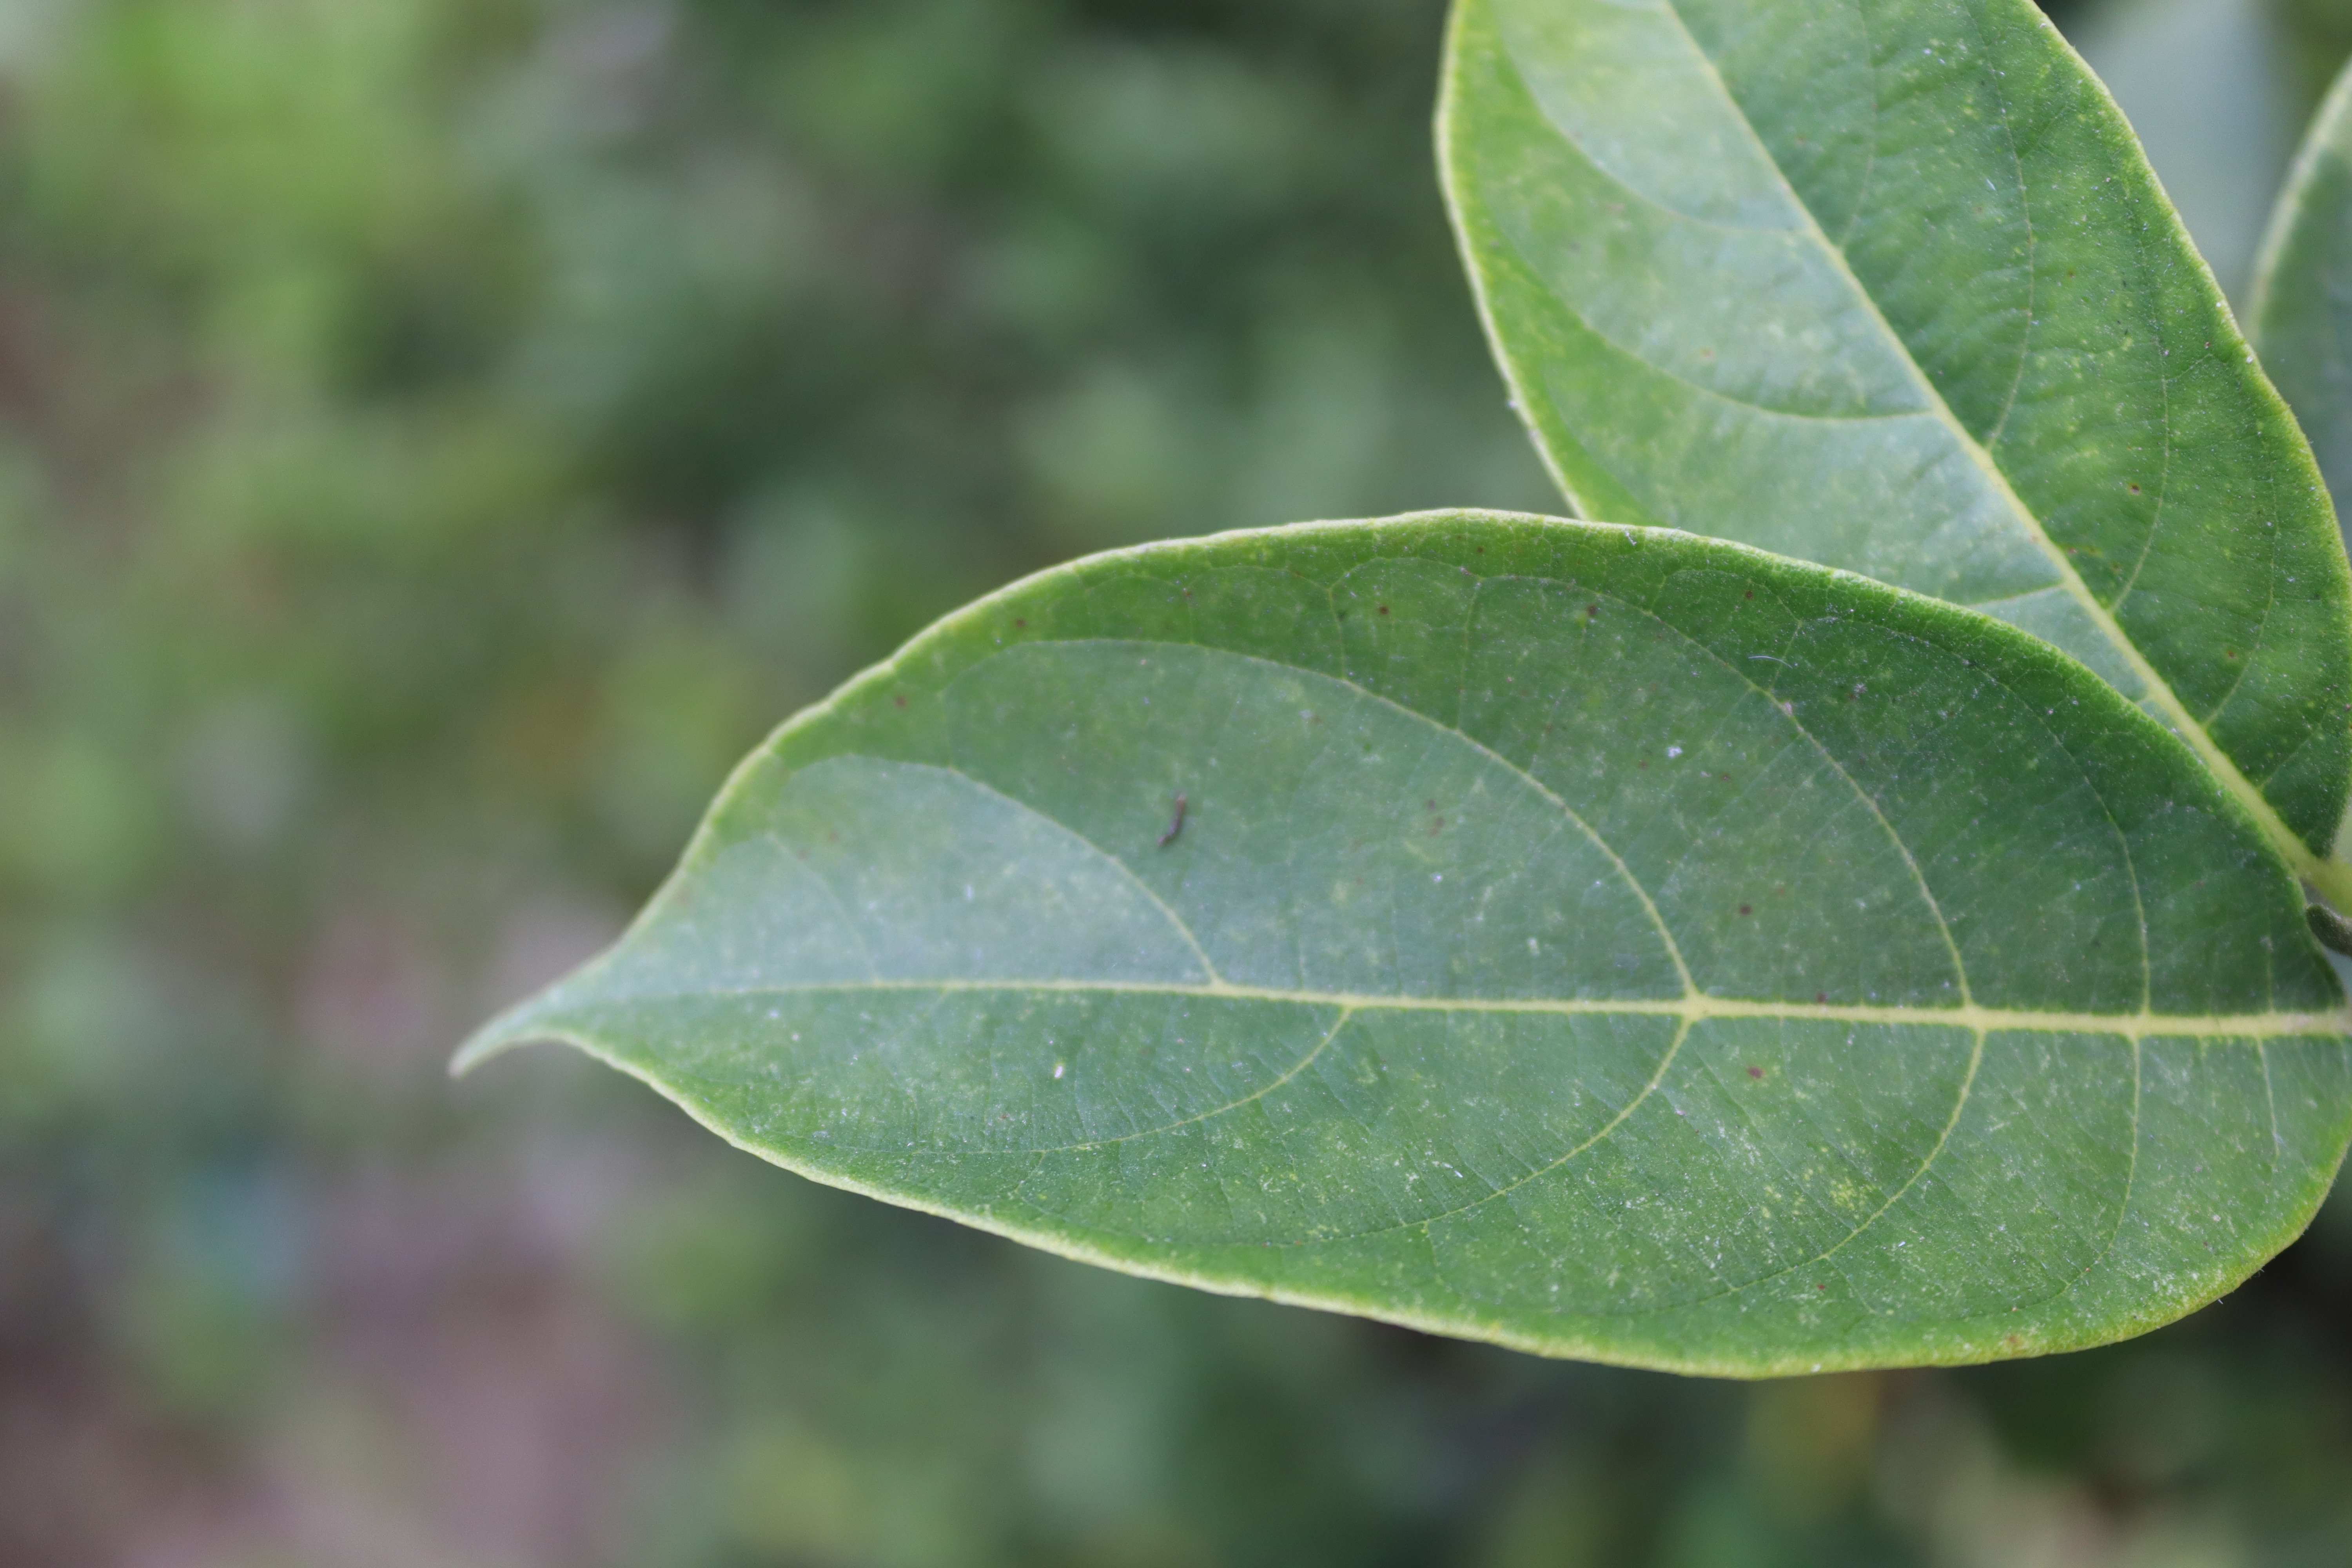
Mandarin leaf variety: China Mishti